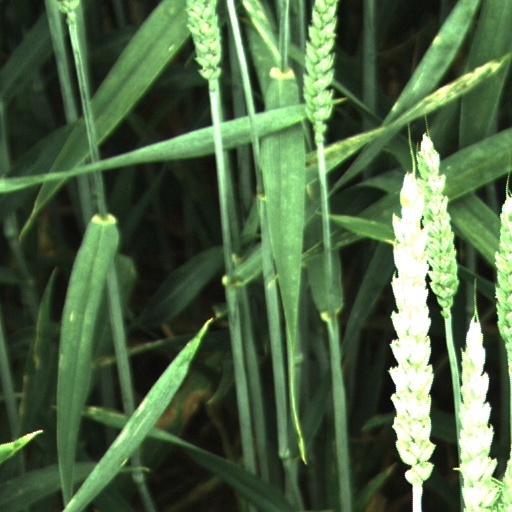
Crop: wheat